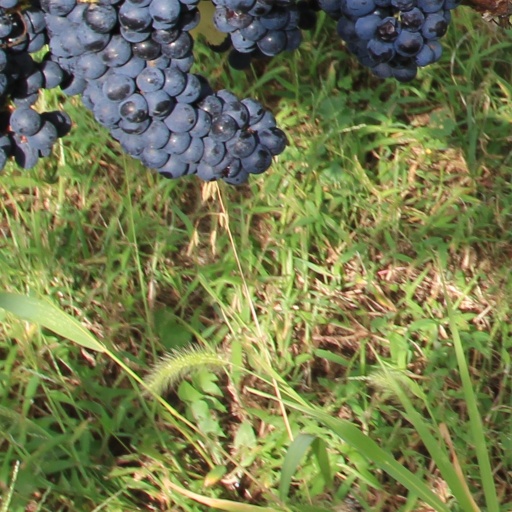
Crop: grape